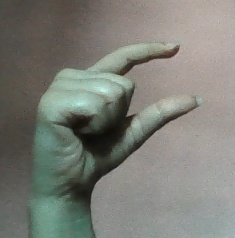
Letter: dal